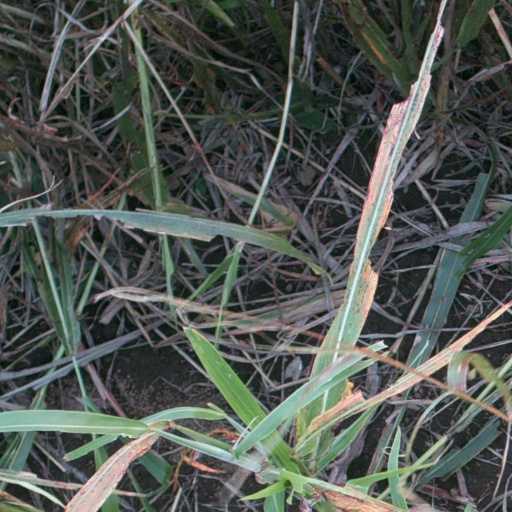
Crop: sorghum